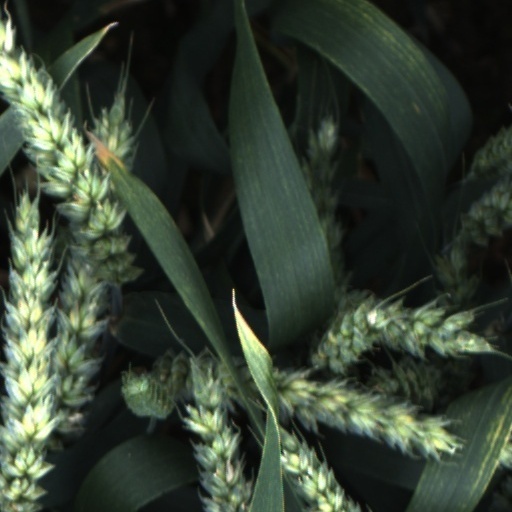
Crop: wheat